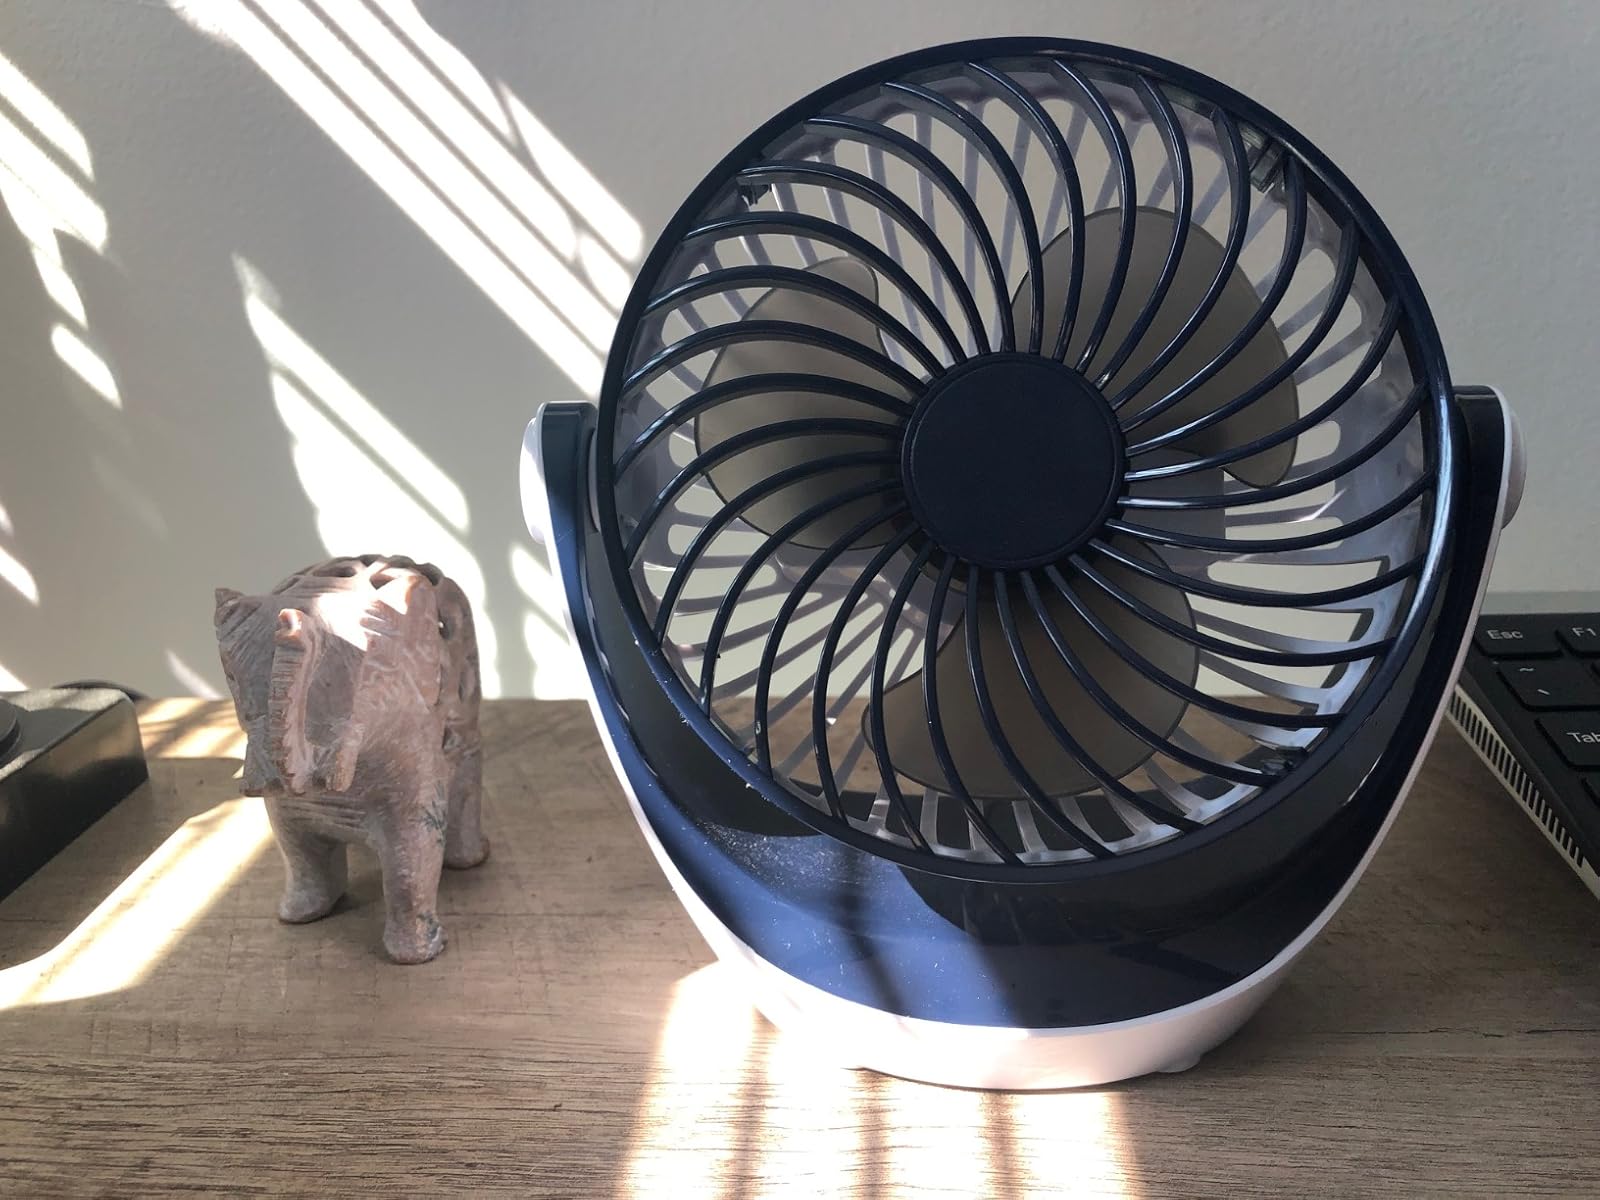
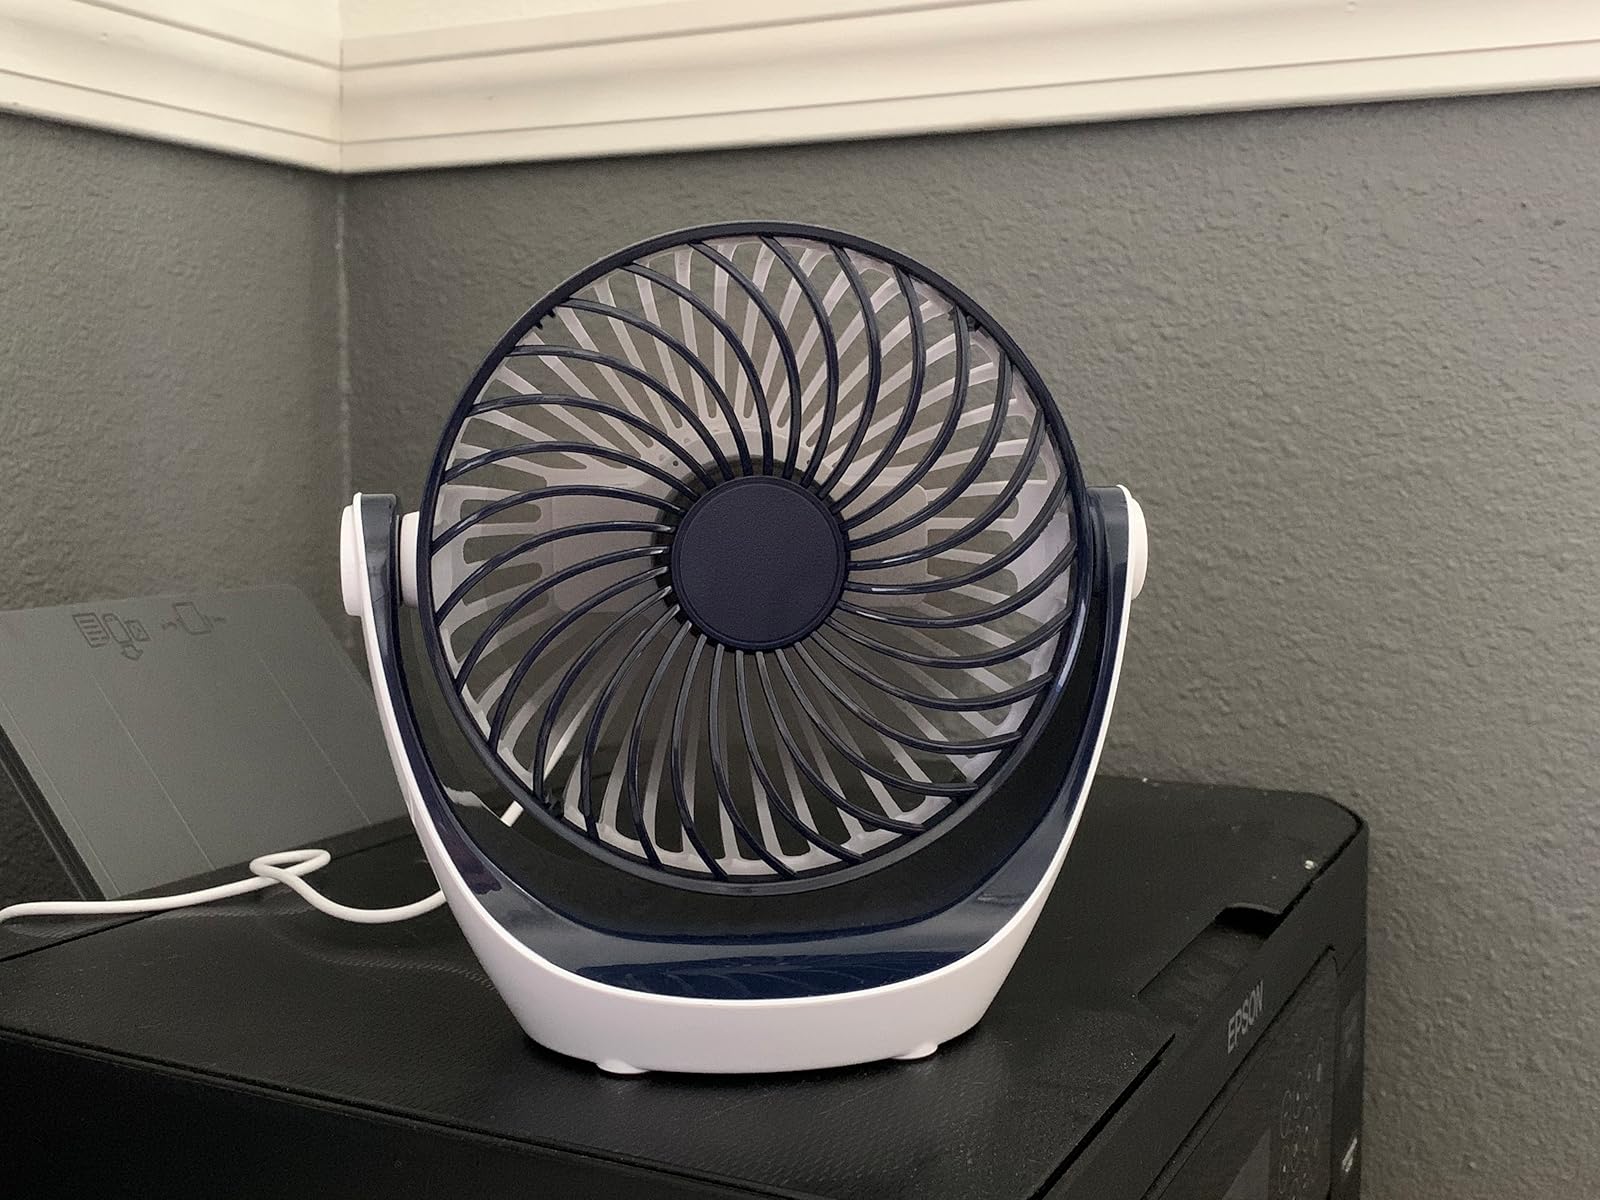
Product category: fan
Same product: yes